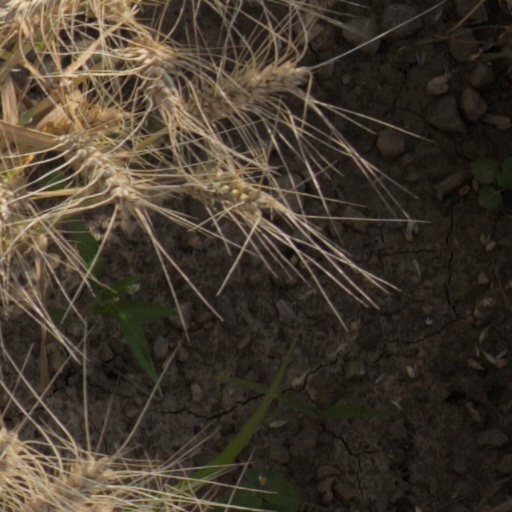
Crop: wheat